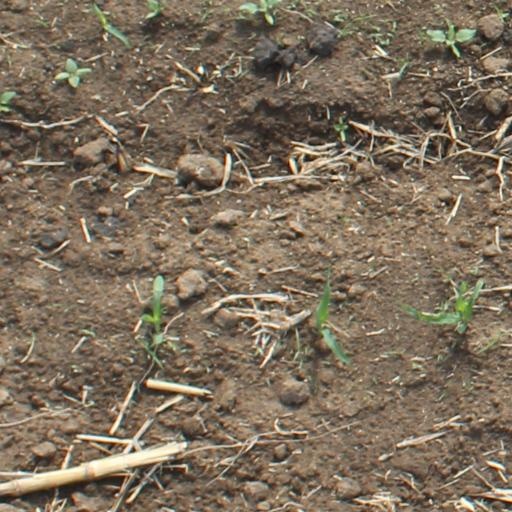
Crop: maize; corn